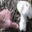
Label: mushroom